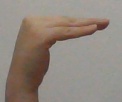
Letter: haa